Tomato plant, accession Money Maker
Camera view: tilt-top (135 deg); turntable rotation: 210 degrees
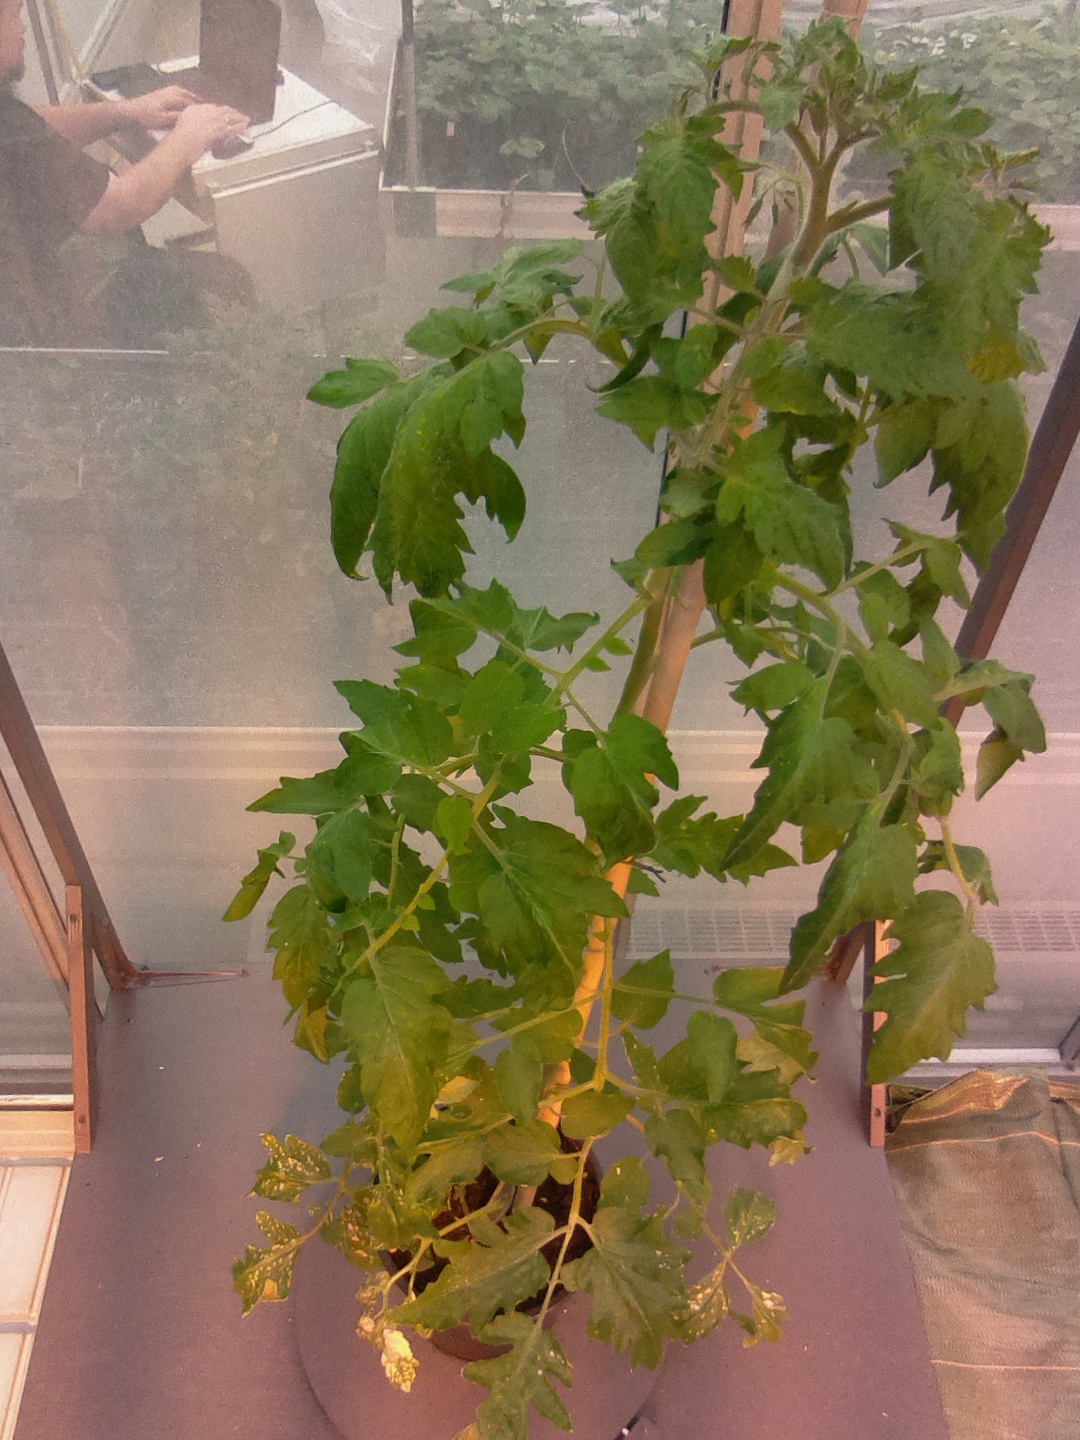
BBCH growth stage 65: Full flowering, 50%-60% of flowers open, first petals falling